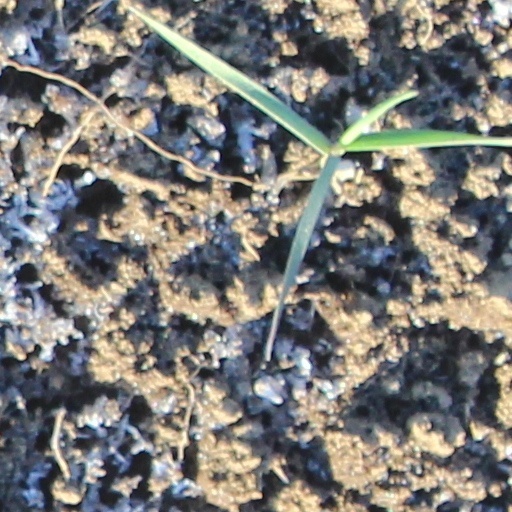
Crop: wheat